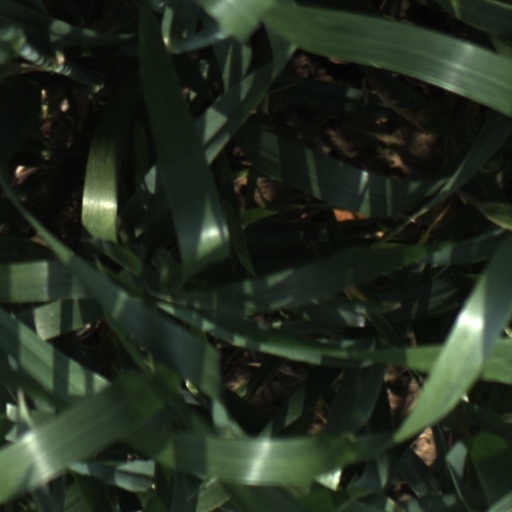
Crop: wheat